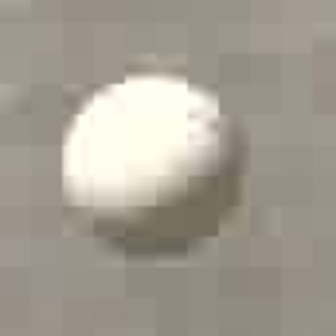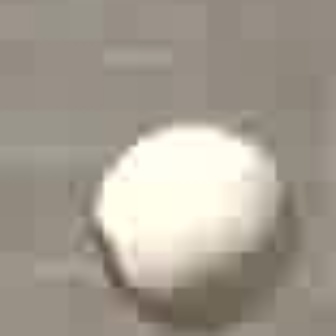
  Please identify the target specified by the bounding box [50,67,237,255] in the first image and locate it in the second image. Return the coordinates in [x_min,y_min,x_max,y_max] format.
Answer: [77,111,288,323]